Chen Yu-hui

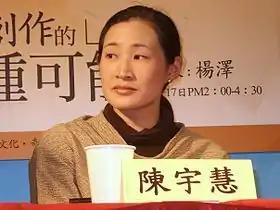
Taken in Taipei International Book Exhibition 2008

Chen Yu-hwei (born 1973), also known as Zheng Feng, is a Taiwanese wuxia novelist.